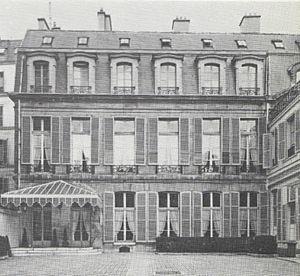
Hôtel de Poulpry, 12 rue de Poitiers, VIIe arrondissement, Paris
Cet article recense les monuments historiques du 7ᵉ arrondissement de Paris, en France.
La rue de Poitiers est une rue du 7ᵉ arrondissement de Paris.
On désigne par ancien 10ᵉ arrondissement de Paris le dixième des douze anciens arrondissements de Paris créés en 1795 et ayant existé jusqu'en 1860, année de l'agrandissement de Paris et de la réorganisation en vingt arrondissements, par la loi du 16 juin 1859.